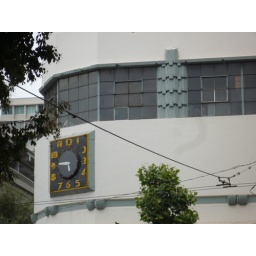
At least for this old clock on this lovely building on Van Ness Street in San Francisco time is stopped